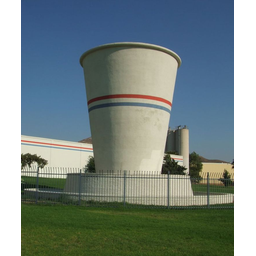
Label: paper